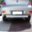
Label: automobile